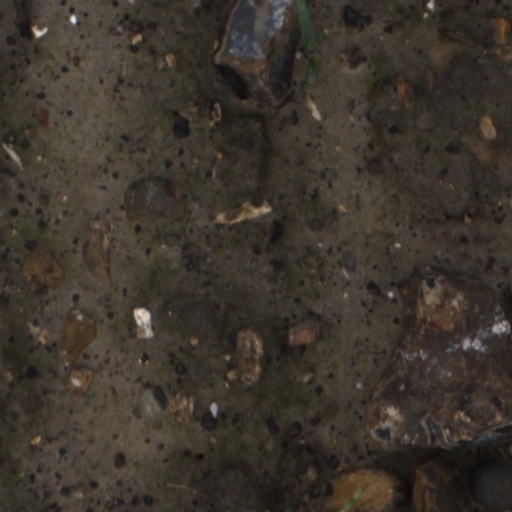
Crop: wheat